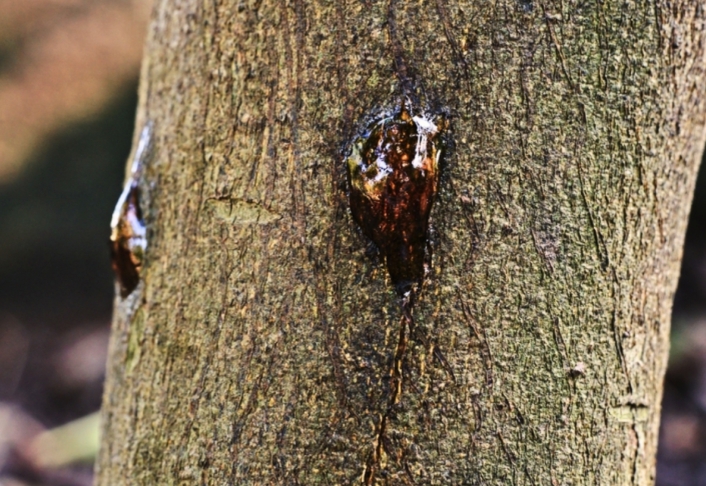
Label: stem_cracking_ gummosis